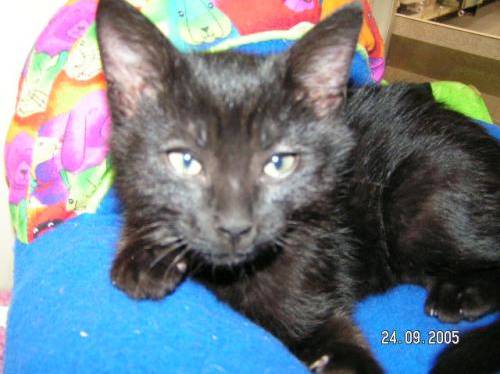
Label: cat